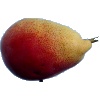
Label: Pear 2